McConnell Air Force Base

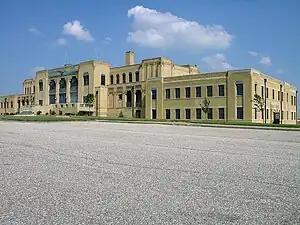

McConnell's history began in October 1924, when the city of Wichita hosted more than 100,000 people for the National Air Congress. The event was used by city planners to raise funds for a proposed Wichita Municipal Airport. The event was a success and ground-breaking ceremonies for the airport were held on 28 June 1929.